Abby Franquemont

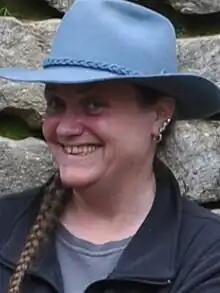
Abby Franquemont, 2019

Abigail M. Franquemont (born 1972) is an American textile crafts writer, lecturer and educator, based in Cusco, Peru. She spent her early childhood among the Quechua people of Chinchero, Peru, where "women spun to eat and pay for the home they lived in." As a revivalist of the ancient art of hand spinning with the spindle, she published her book, "Respect the Spindle", in 2009.